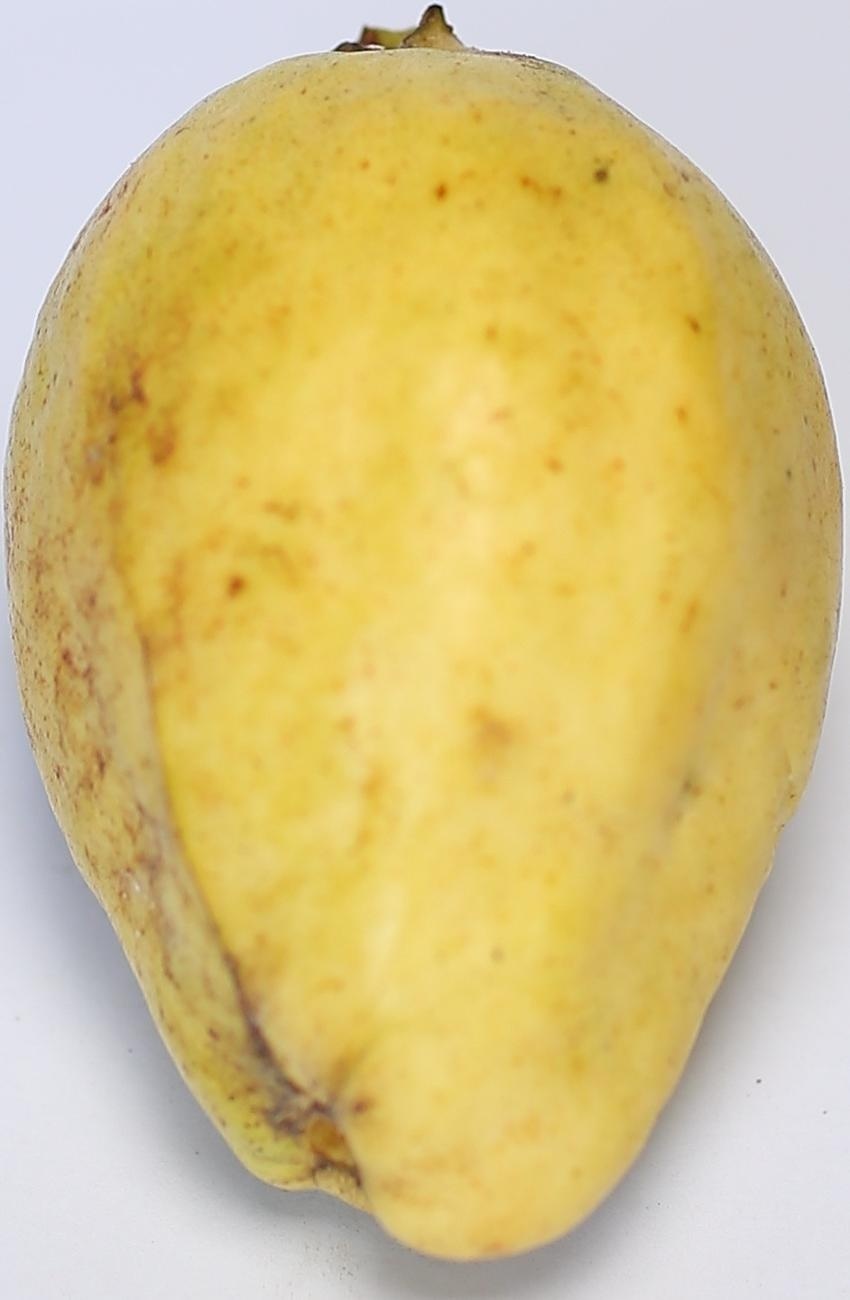
Maturity: ripe
Variety: thadhrami